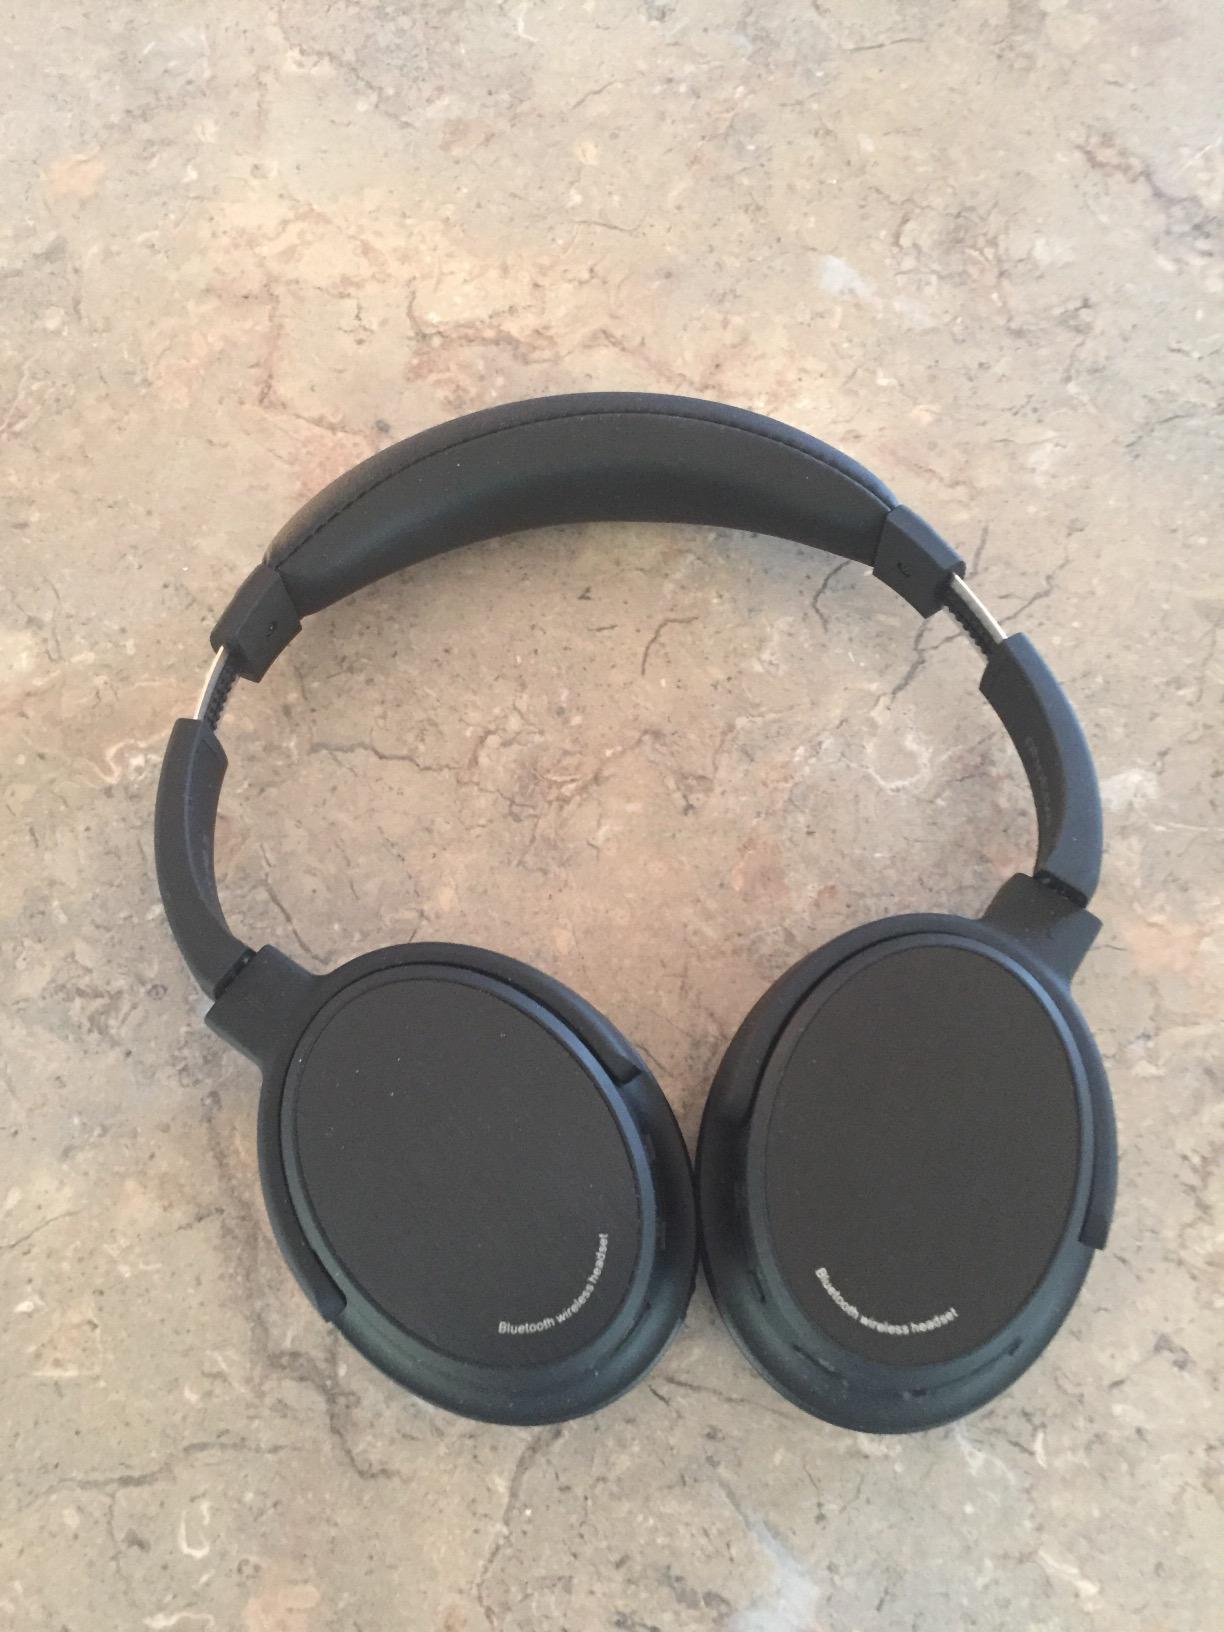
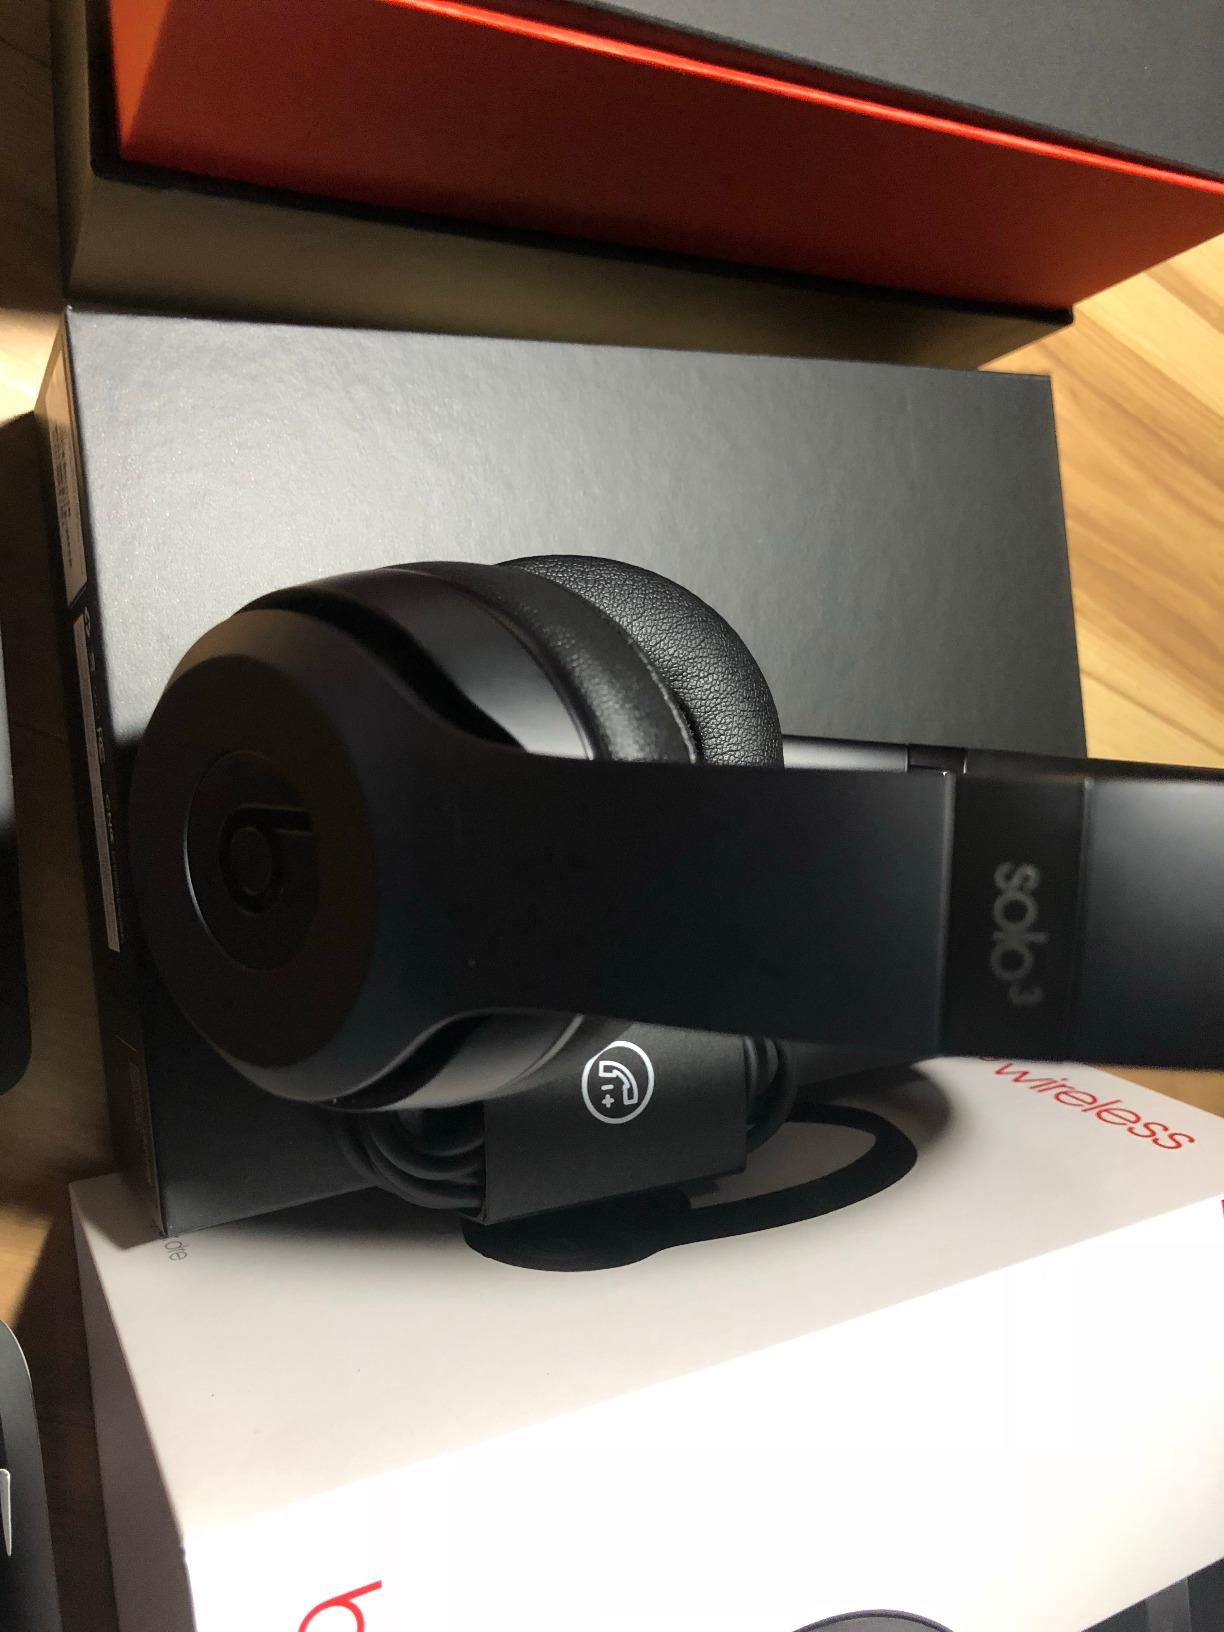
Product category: headphones
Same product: no